Blue Ridge Mountains Council

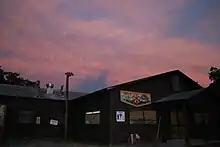
The Dining Hall at Camp Ottari

Camp Powhatan is positioned below the Jersey Ridge on the Blue Ridge Scout Reservation and offers Merit Badge instruction in Aquatics on Lake Powhatan, Scoutcraft, Handicraft, Shooting Sports, and Nature, along with a climbing tower. Camp Ottari is situated between Bench Mountain and North Ridge. The camp encompasses rugged, mountainous terrain, and a large lake. Merit badge instruction is offered in Nature, Handicraft, Scoutcraft, Aquatics, and Shooting Sports. Because of its larger lake, the camp offers Small Boat Sailing through the Ottari Marina. Camp Ottari provides Adult Leader Training in its training center, and features the Little Laurel Woodshop, where Scoutmasters can use traditional hand tools to create woodworking projects. Wood Badge training for adult leaders is conducted at the camp.